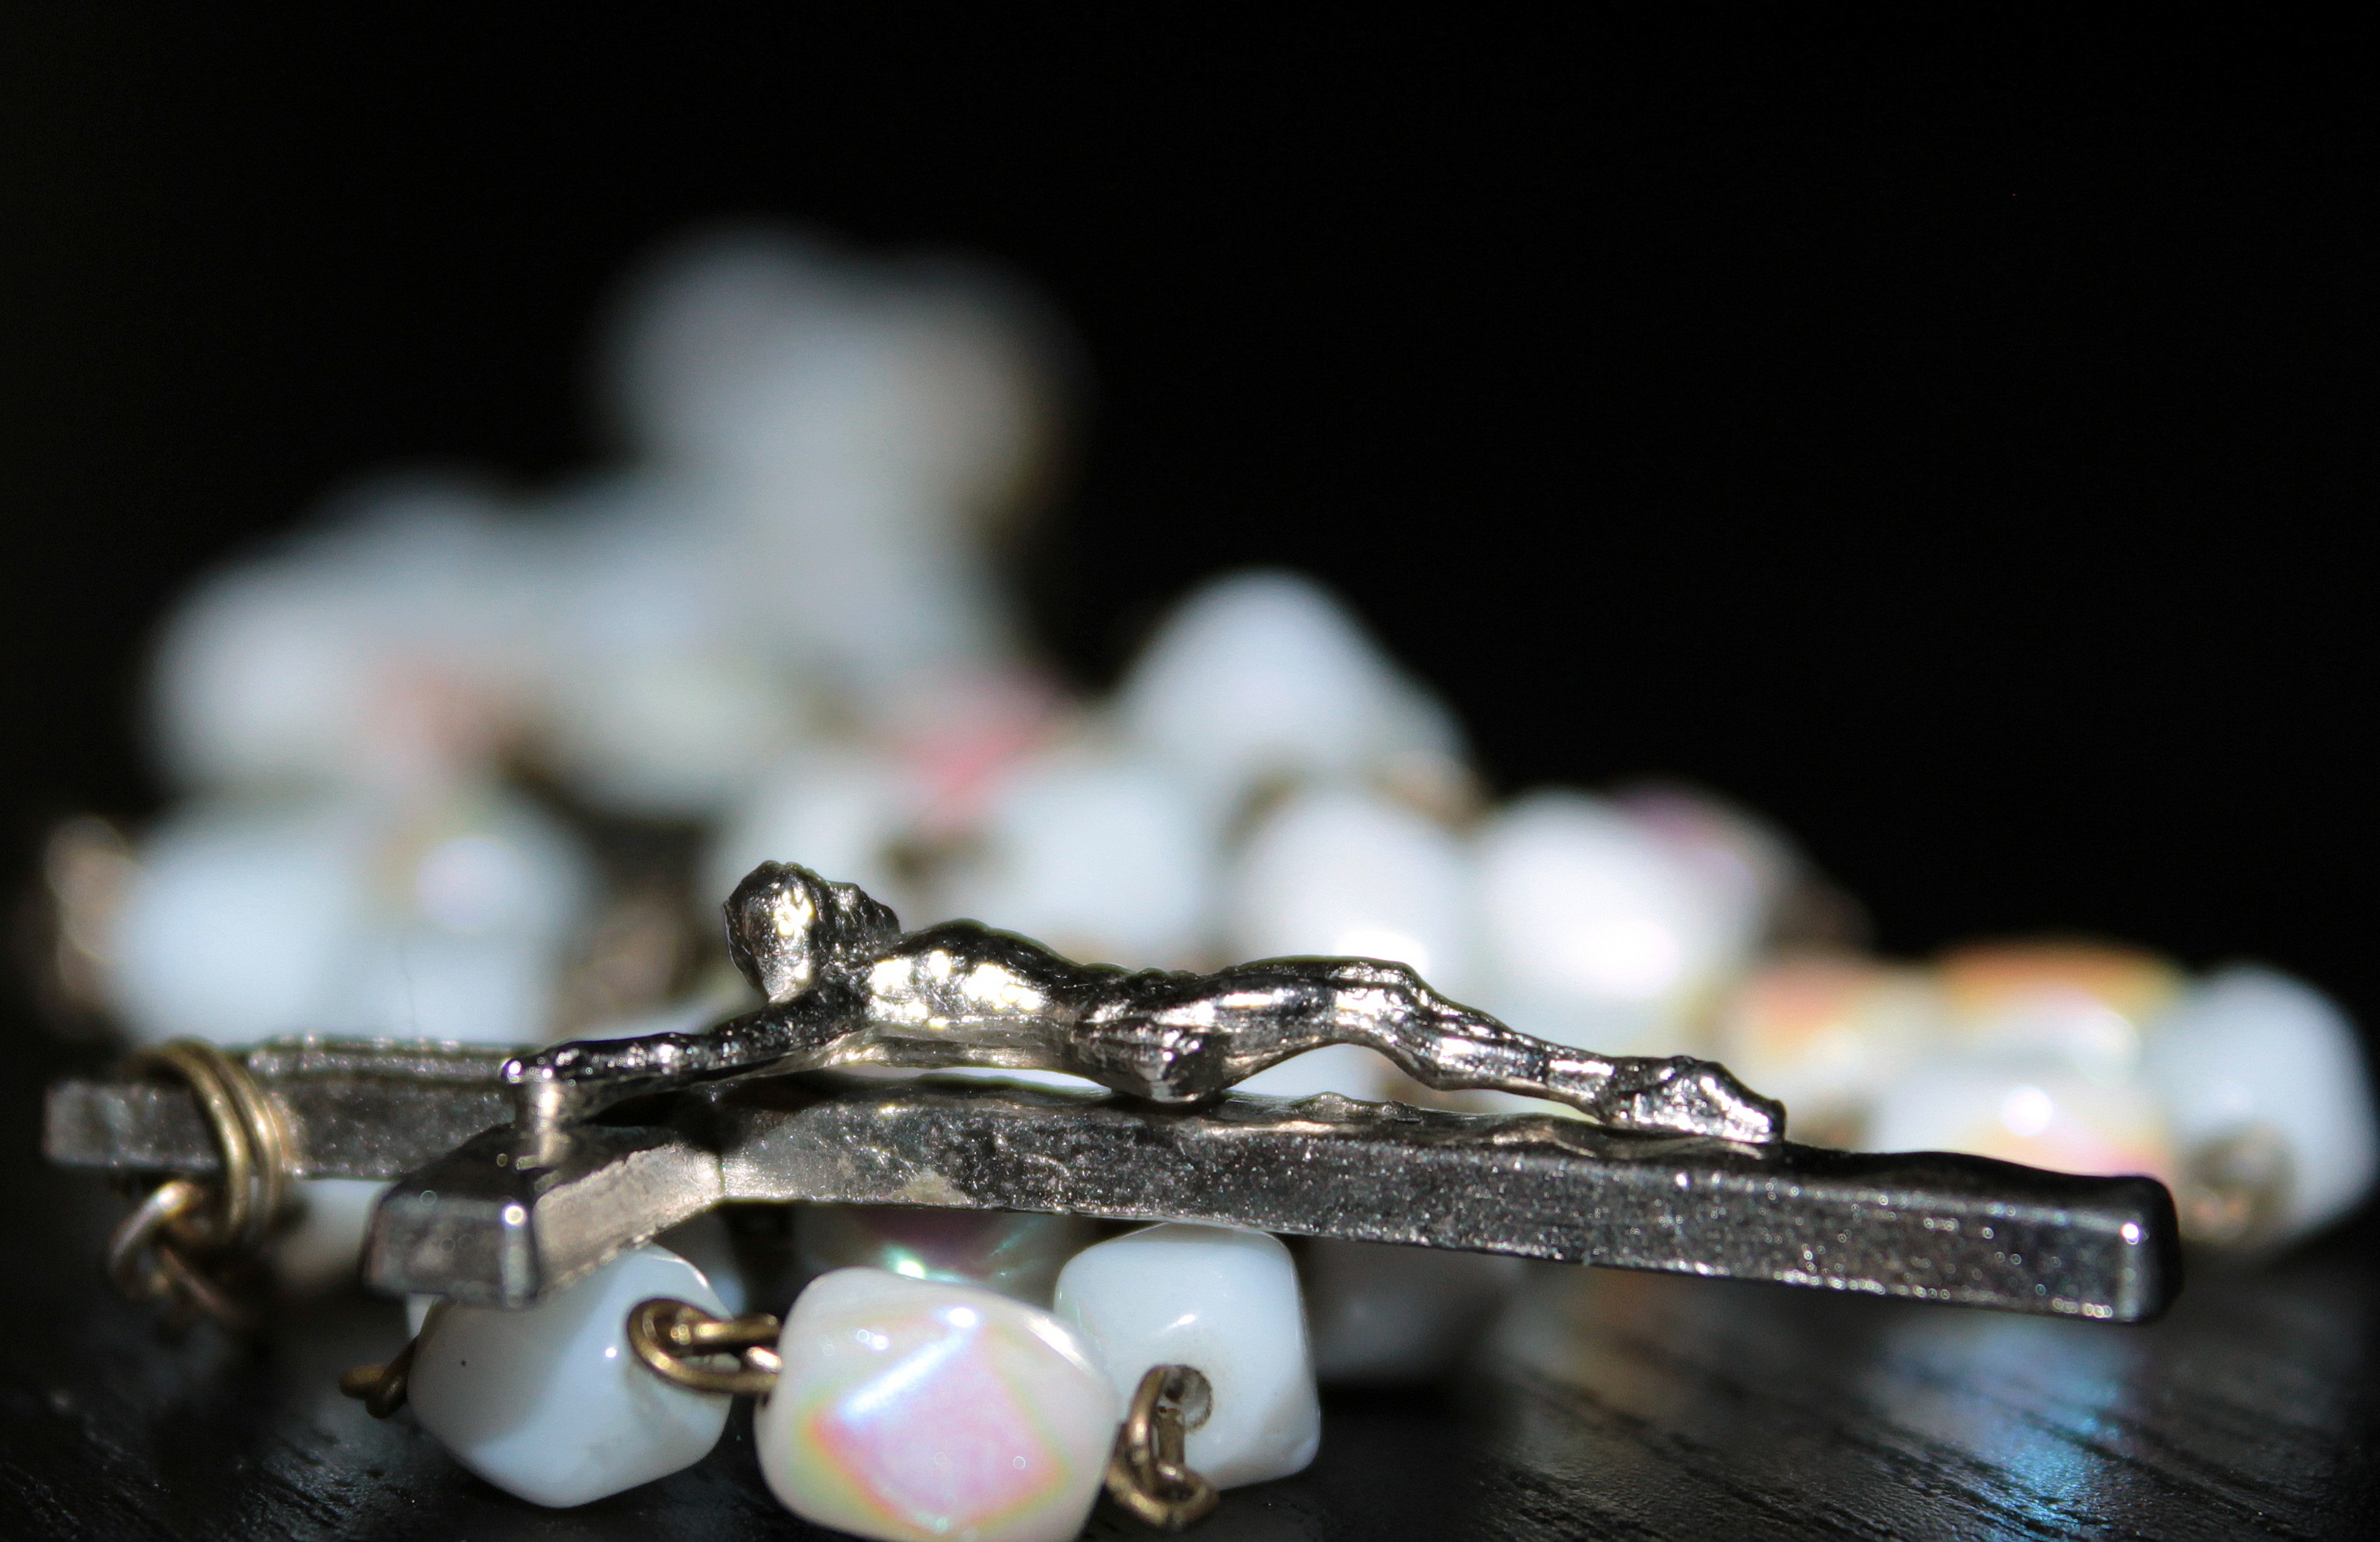
religion, cross, material, pray, close up, jewellery, silver, faith, hope, jesus, prayer, lying, christen, macro photography, corpus, consolation, rosary beads, fashion accessory